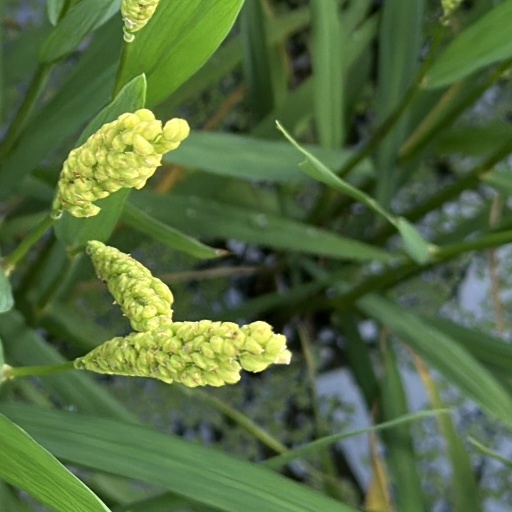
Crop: rice